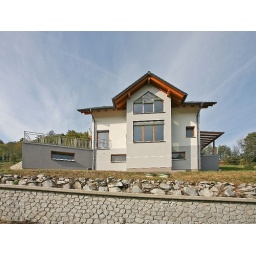
-ENG-A wooden house built by Barra&amp;amp;Barra.-ITA-Casa prefabbricata in bioedilizia costruita da Barra&amp;amp;Barra.